Trutnov

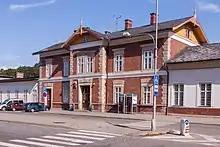
Main train station

Trutnov is located about north of Hradec Králové. A negligible part of the municipal territory borders Poland. Most of the territory of Trutnov lies in the Giant Mountains Foothills, but it also extends to the Broumov Highlands on the east and a small northern part extends into the Giant Mountains. The highest point is a contour line on the slopes of the Dvorský les Mountain at above sea level. The town proper is situated in the valley of the Úpa River.